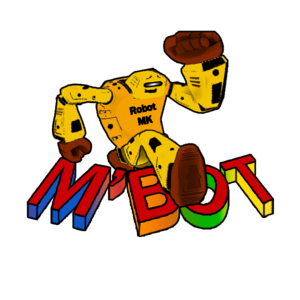
Logo du club de robotique M'Bot